Torc Mountain

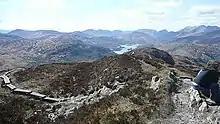
View westwards into the "Black Valley", with the wooden railway "sleeper" boardwalk visible at left.

Torc is popular for hill walkers as it can be accessed from a marked stone-step path its base at Torc Waterfall, which then becomes a small road (the "Old Kenmare Road") from the top of Torc Waterfall to the mountain itself, and then finishes with a track of wooden railway "sleepers" over the underlying bogland to its summit at . The route can thus be completed without full hiking boots, and requires no special navigational skills.